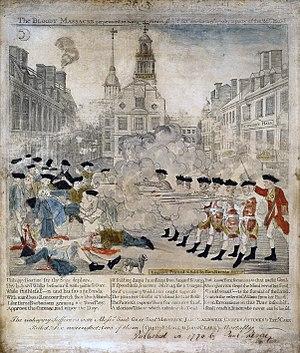
Le massacre de Boston, connu comme l'incident sur la rue King par les Britanniques, est un épisode de l'opposition entre les Treize colonies d'Amérique du Nord et la Grande-Bretagne pendant la seconde moitié du XVIIIᵉ siècle. Cet incident s'est produit le 5 mars 1770 durant lequel des soldats de l'armée britannique ont tué 5 civils et blessé 6 autres, le bilan faisant état de 7 morts. L'incident est aussitôt repris, aux fins de propagande, par les principaux Patriots, tels Paul Revere et Samuel Adams, afin d'alimenter la haine envers les autorités britanniques et accélérer le processus d'union indépendantiste.